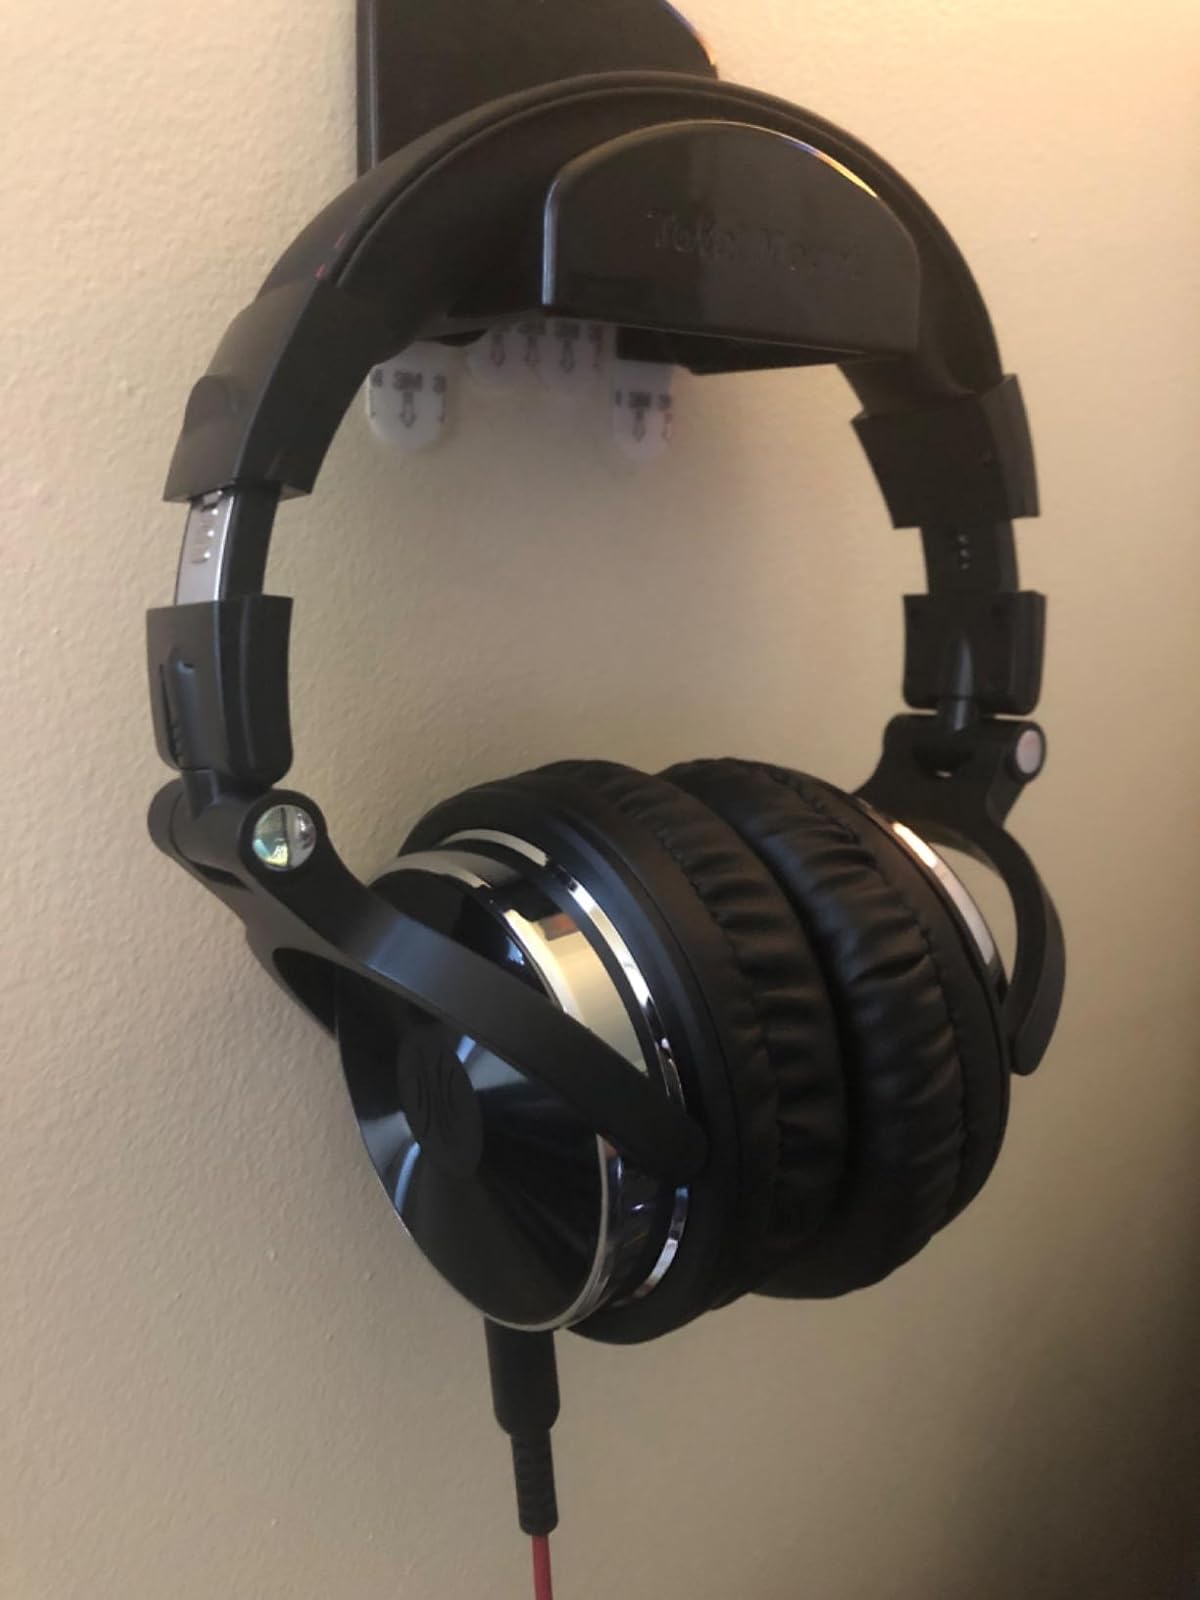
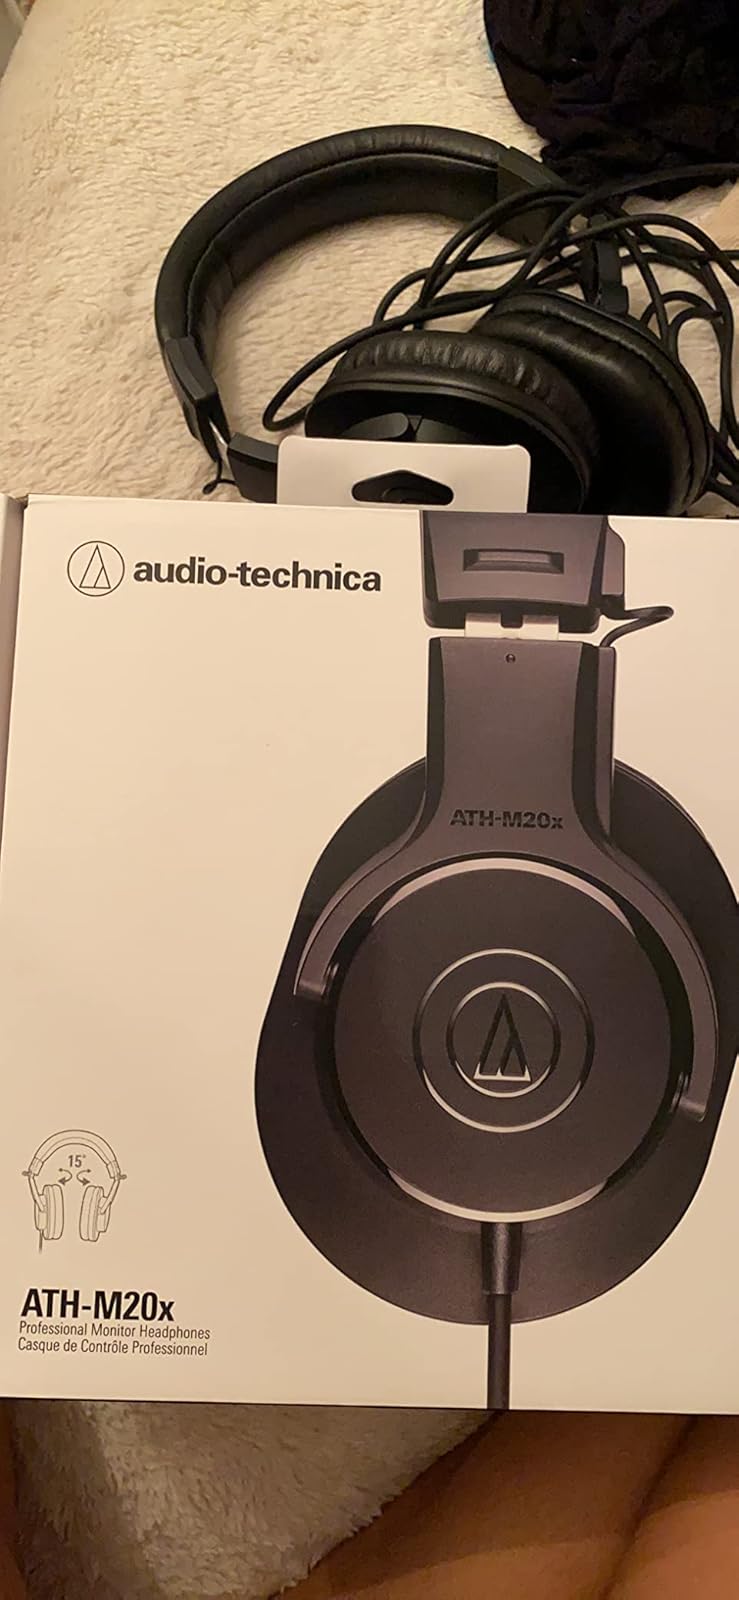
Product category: headphones
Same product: no